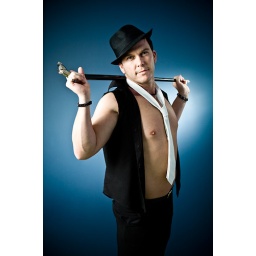
Strobist info: one SB in Lastolite UmbrellaBox camera left, one bare SB zoomed to 85mm pointed at blue wall camera left.